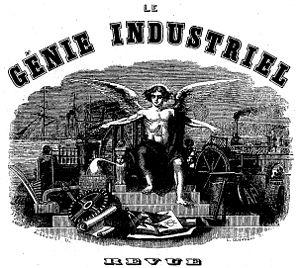
Gravure revue Génie Industriel publiée en 1856
La Maison Anjubault, est une entreprise française de mécanique installée rue Keller à Paris. C'est un constructeur ferroviaire, il sort de ses ateliers des locomotives à vapeur de chantier, utilisées notamment pour la construction des nouvelles lignes de chemin de fer. La création de l'entreprise est le fruit de la rencontre de deux ingénieur aux fortunes diverses, Jean-Claude-Républicain Arnoux et Jean-Jacques Meyer, avec Auguste Anjubault, entrepreneur de 35 ans, à un moment particulièrement dynamique de l'histoire du chemin de fer. Le décès de Anjubault, après seulement quinze années d'activité ne provoque pas la disparition de l'entreprise.
Cet article dresse la liste constructeurs ferroviaires faisant l'objet d'une page Wikipedia.
François Boussus est un industriel français, fondateur des établissements textiles de Wignehies.